Luan Da

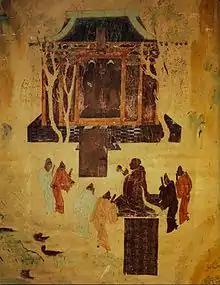
Emperor Wu of Han worshiping Buddha

Not much is known about Luan Da's early life, only that he was born in Yue and was the eldest child in his family. Records do not even reveal his full name; the "Da" (大; big) simply signified his seniority over his siblings. It was conventional at the time to omit surnames for minor figures in the annals of Chinese history, and thus this is not unusual.